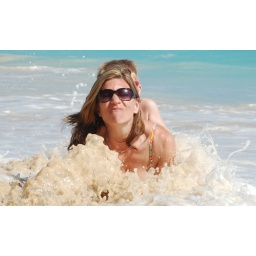
wife on the beach in hawaii just as wave hit. the water is sandy - not dirty.